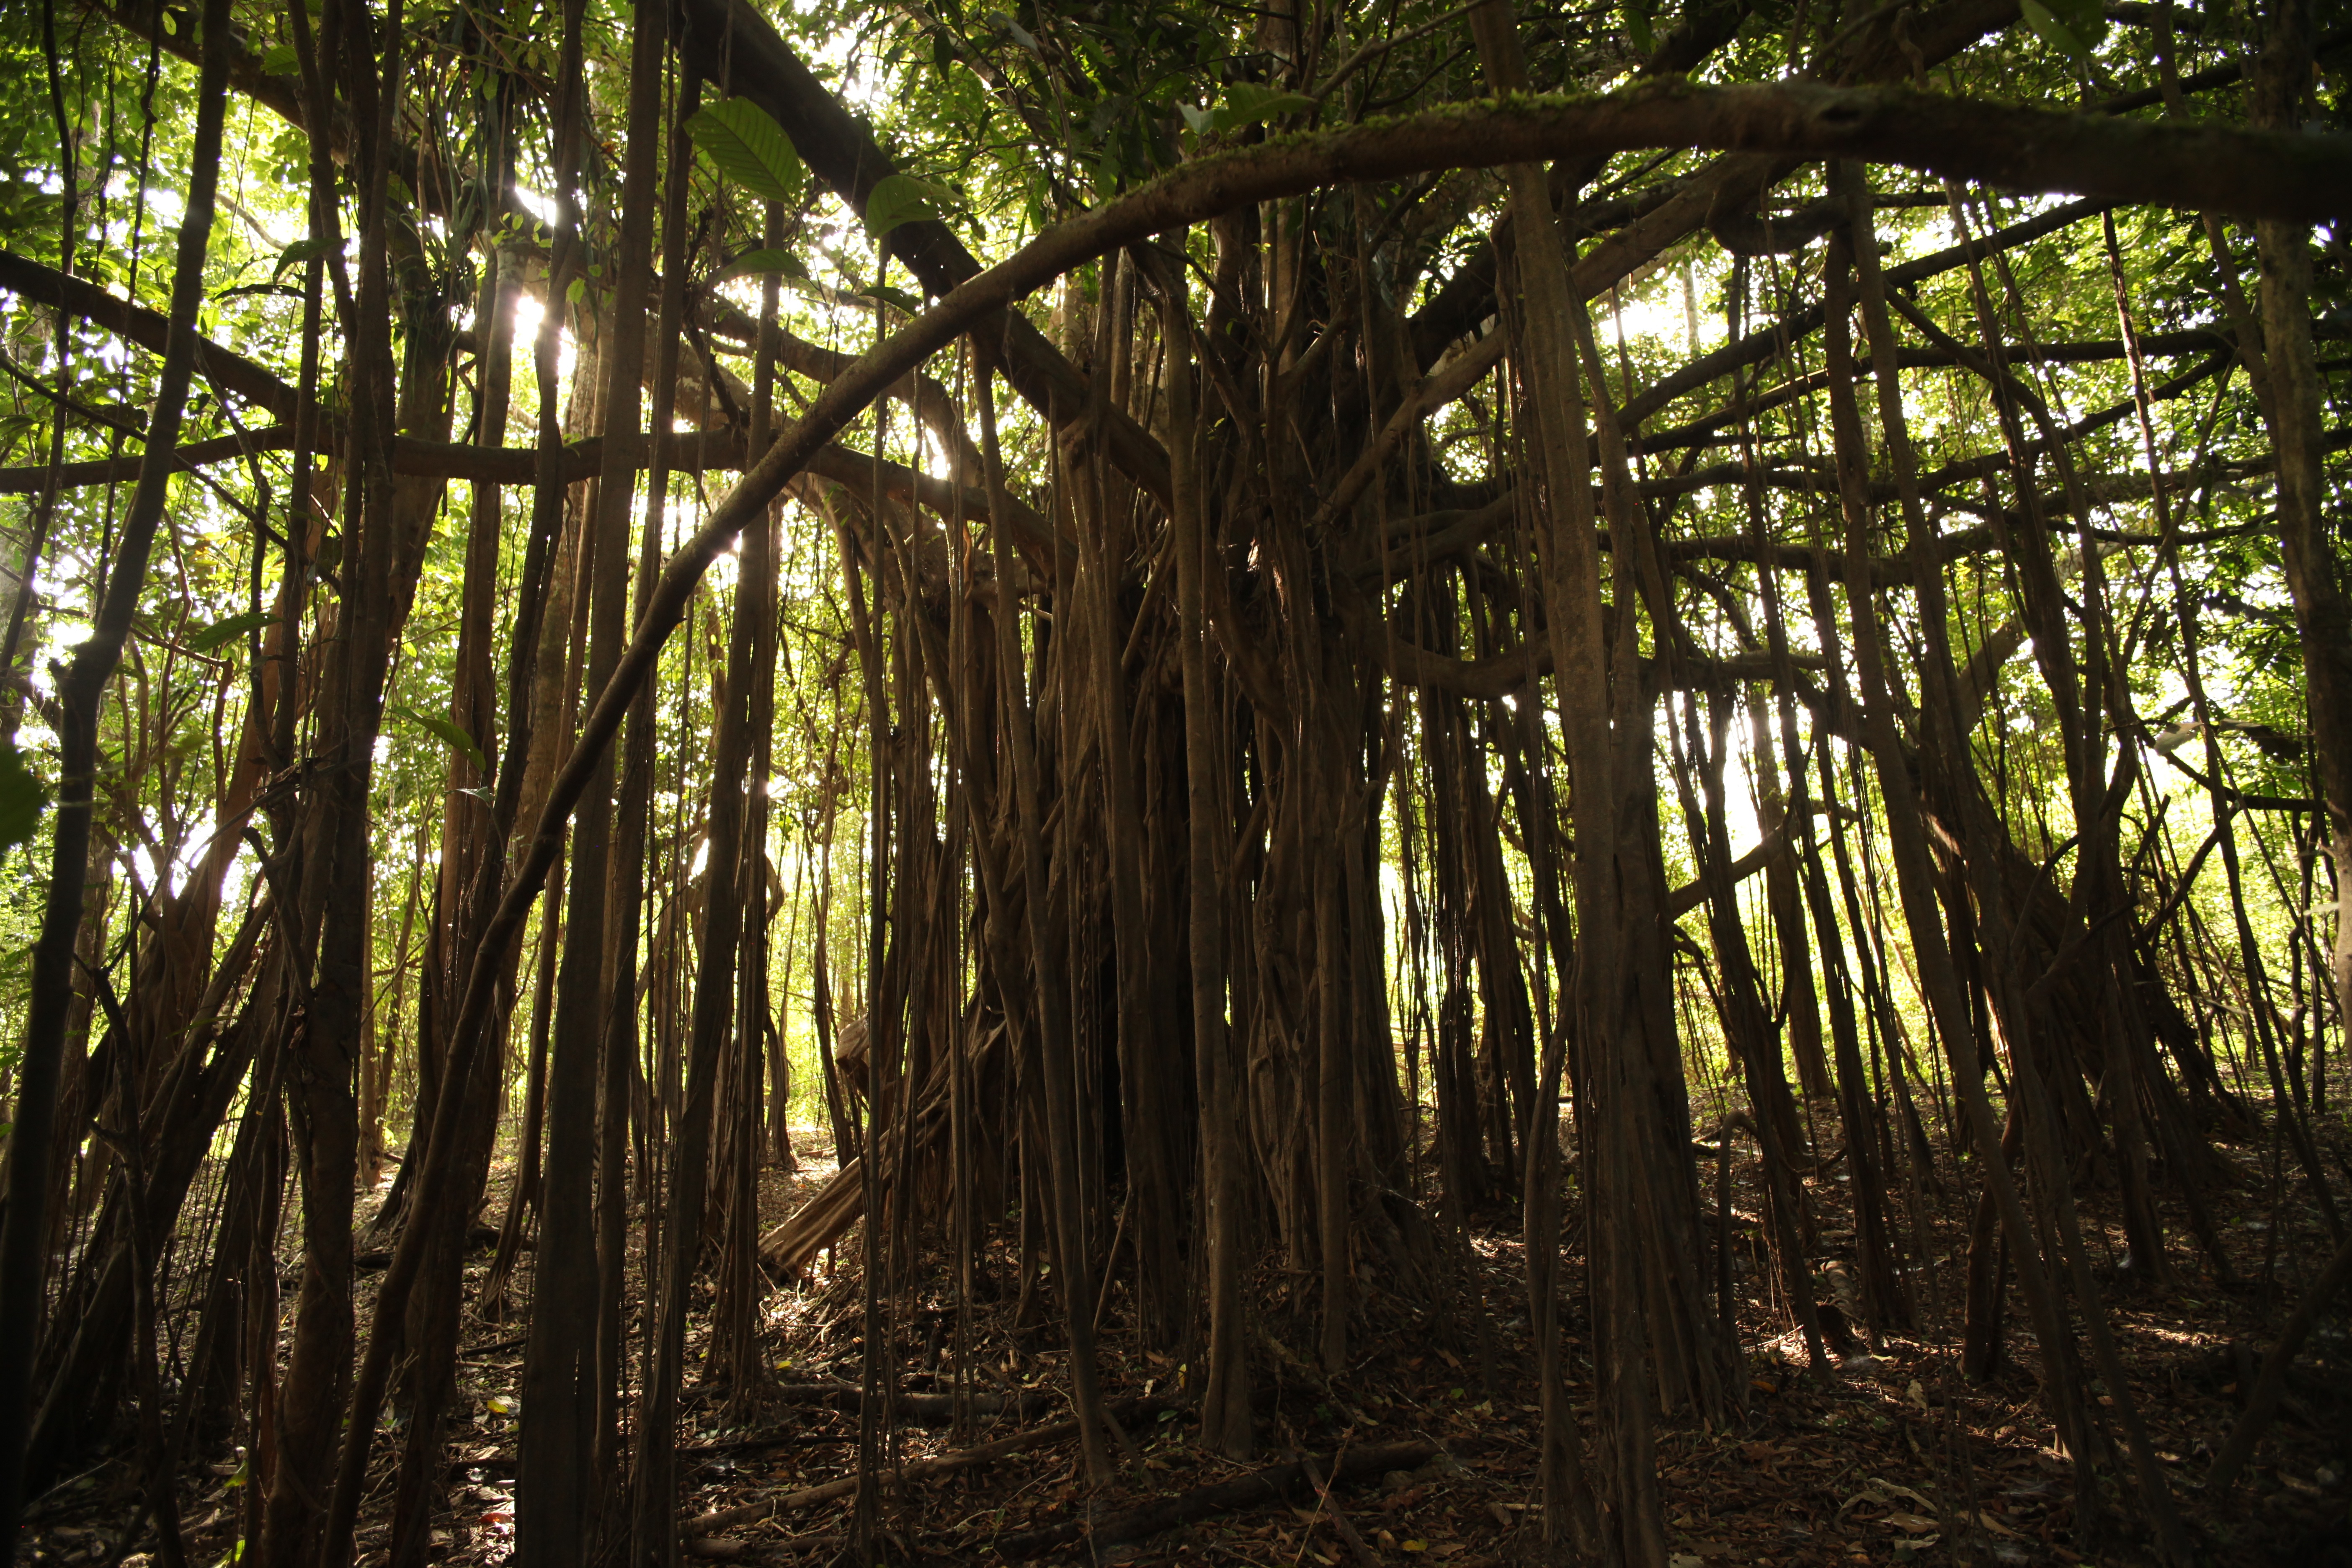
tree, nature, forest, swamp, branch, plant, sunlight, leaf, trunk, green, jungle, botany, vegetation, rainforest, deciduous, wetland, plantation, grove, woodland, selva, habitat, amazon, ecosystem, old growth forest, natural environment, plant stem, woody plant, temperate coniferous forest